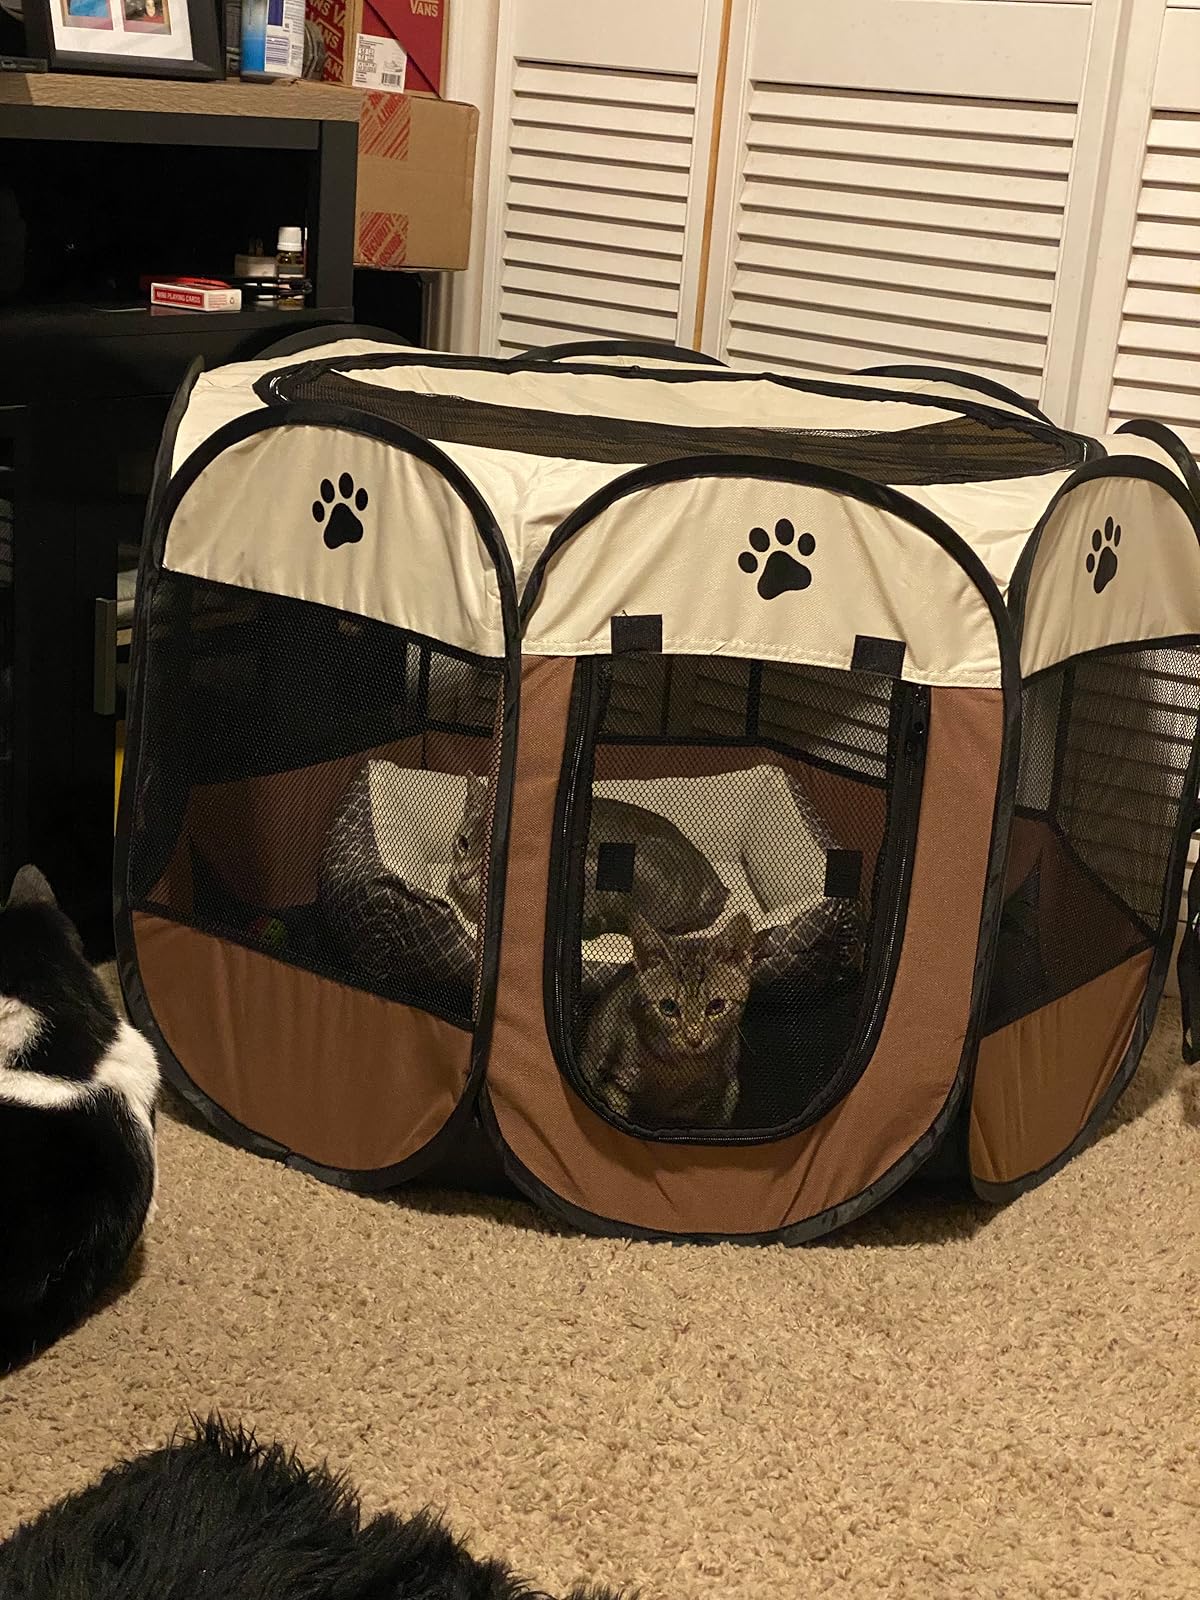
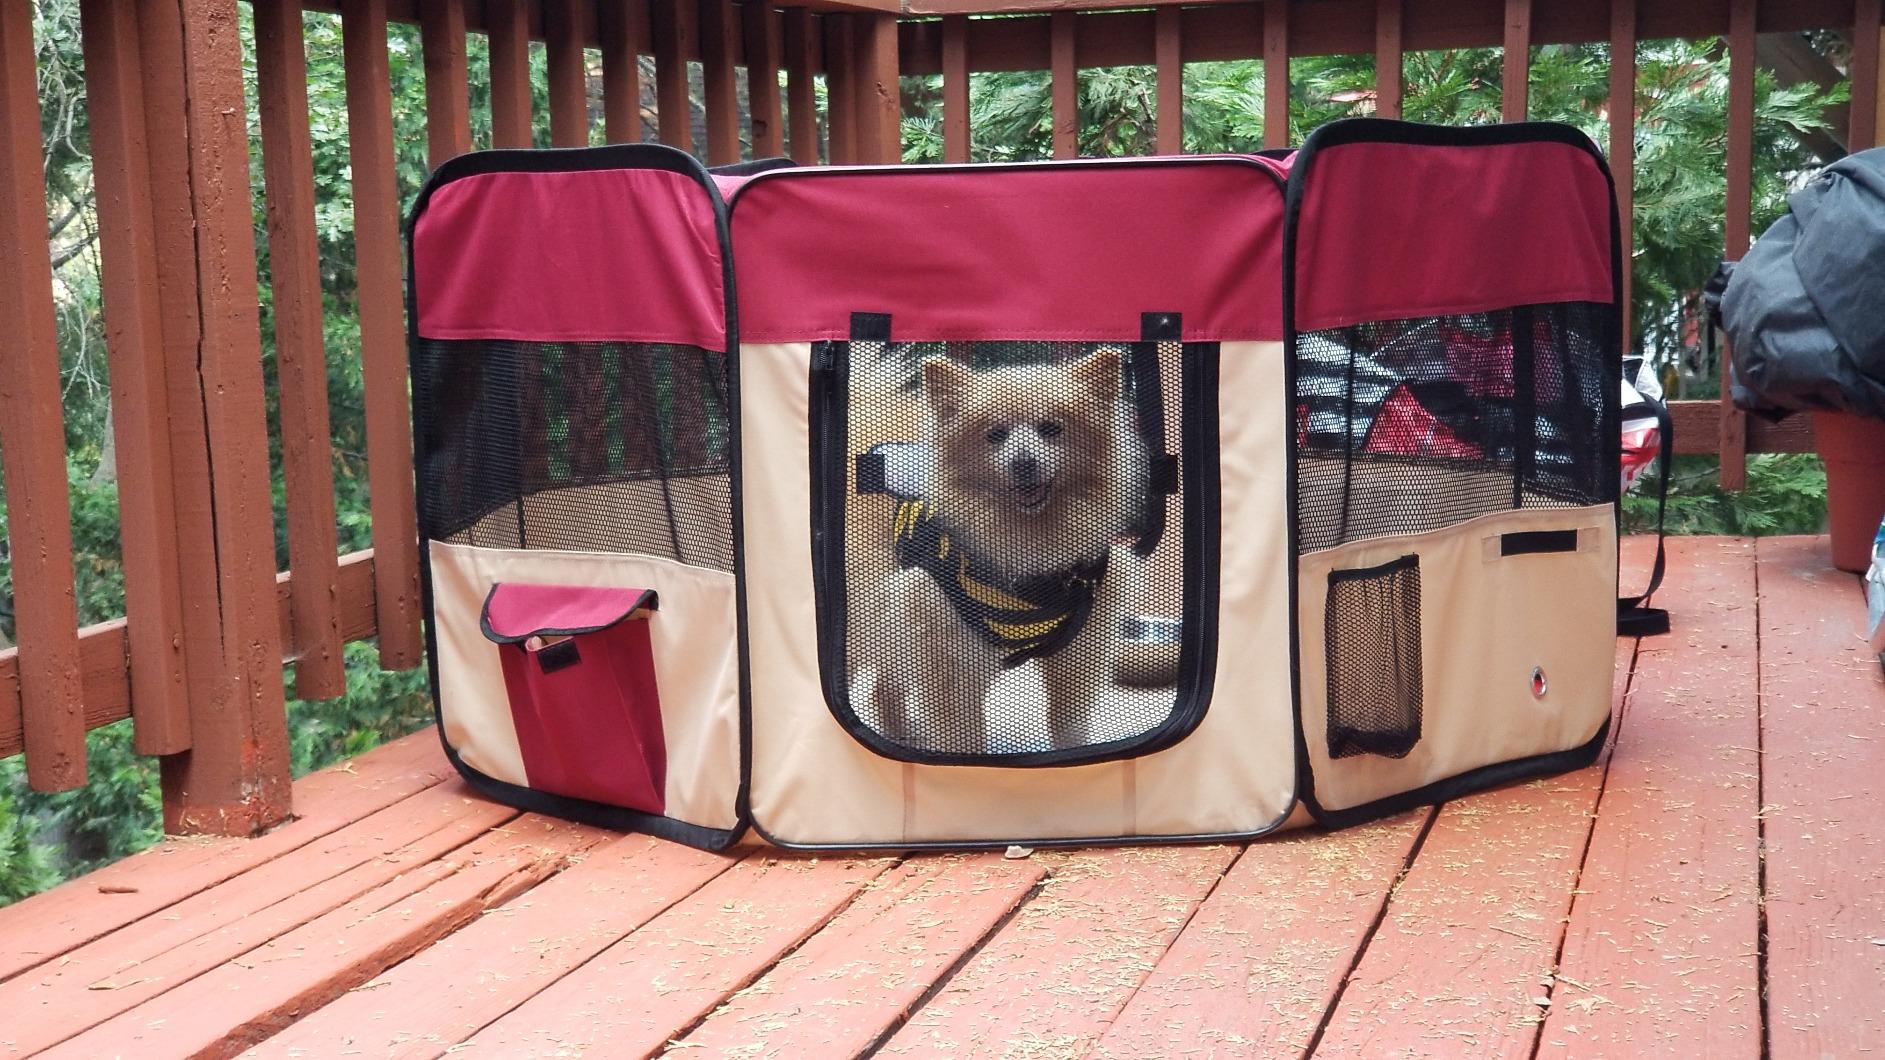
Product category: items_kennel
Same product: no